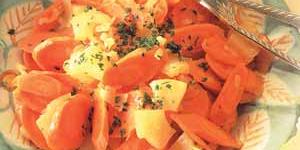
refrescante ensalada con pina